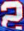
Number: 2